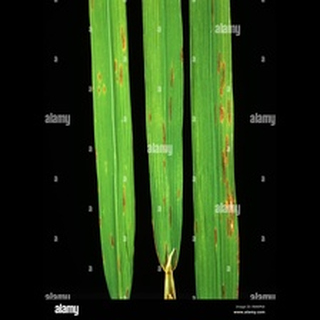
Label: wheat_tan_spot